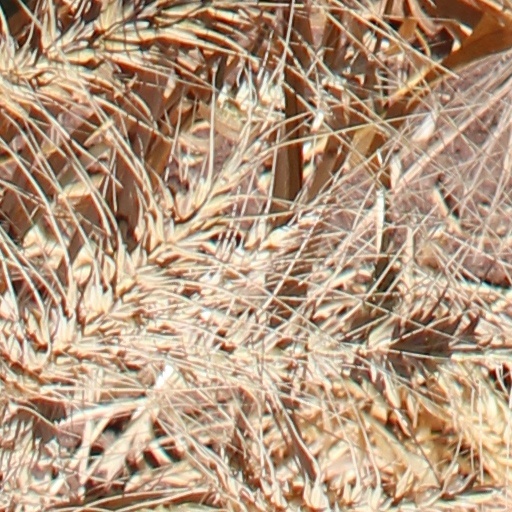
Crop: wheat